Lockheed MC-130

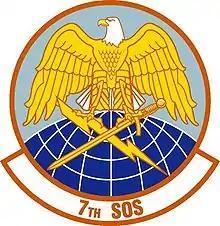

The 7th SOS, commanded by Lt Col Mark B. Alsid and part of the 352d Special Operations Group, received the Gallant Unit Citation in 2006 for operations conducted during Operation Iraqi Freedom between 12 February and 12 May 2003. The 7th SOS was tasked to Joint Special Operations Task Force – North, known as Task Force Viking, whose objective was to hold 13 Iraqi Army divisions along the "Green Line" in northeastern Iraq to prevent those divisions from reinforcing other Iraqi operations against United States forces invading from Kuwait. Forward-based at Constanţa, Romania, its primary mission was to infiltrate the 2nd and 3rd Battalions of the Army's 10th Special Forces Group and the 3rd Battalion of the 3rd Special Forces Group into Kurdish-held territory in preparation for Operation Northern Delay. Denied permission by Turkey to fly into Iraq from its airspace, the 7th SOS flew the first 280 troops on a circuitous path around Turkey to a base in Jordan on 20–21 March 2003.